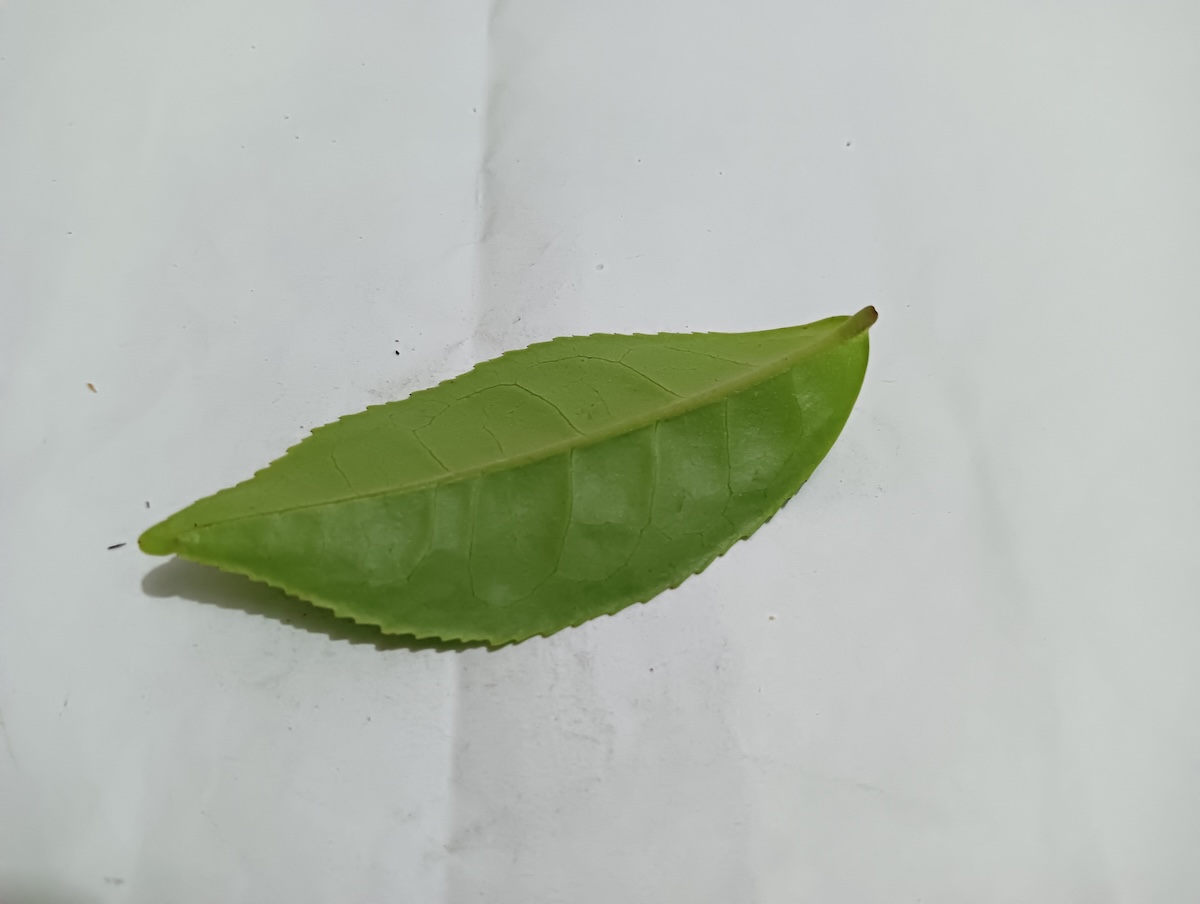
Label: Healthy leaf